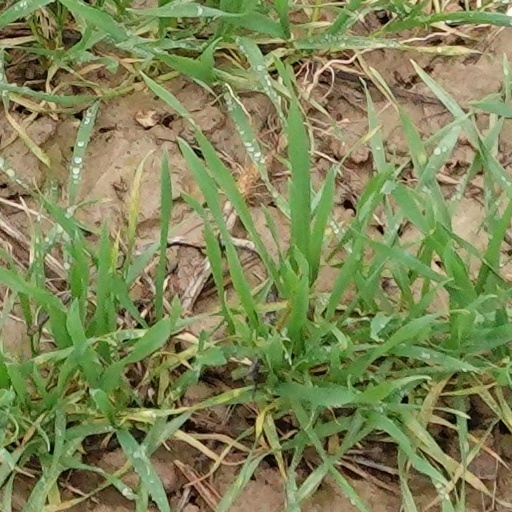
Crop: wheat